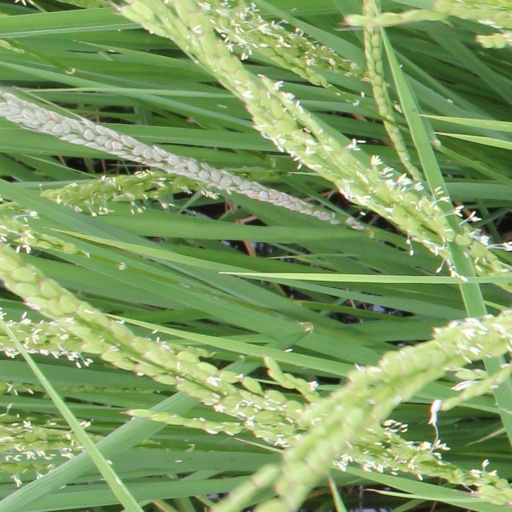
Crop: rice